Nissan 180SX

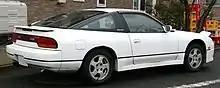
1989–1996 taillights

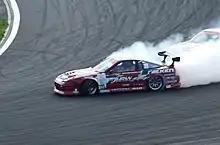
Yoshinori Koguchi drifting a Nissan 180SX at D1 Grand Prix competition at Fuji Speedway in late-2007

The first iteration of the 180SX was released in March 1989 and came in two versions called Type I (standard type) and Type II (advanced type). Nissan's HICAS II four wheel steering system was optional only on the Type II 180SX. All versions had the CA18DET engine with 175 PS. The 5-speed manual and 4-speed automatic transmissions were available in all types. HICAS-equipped cars have a leading K in their model code; thus the RS13 became KRS13 when equipped with HICAS.